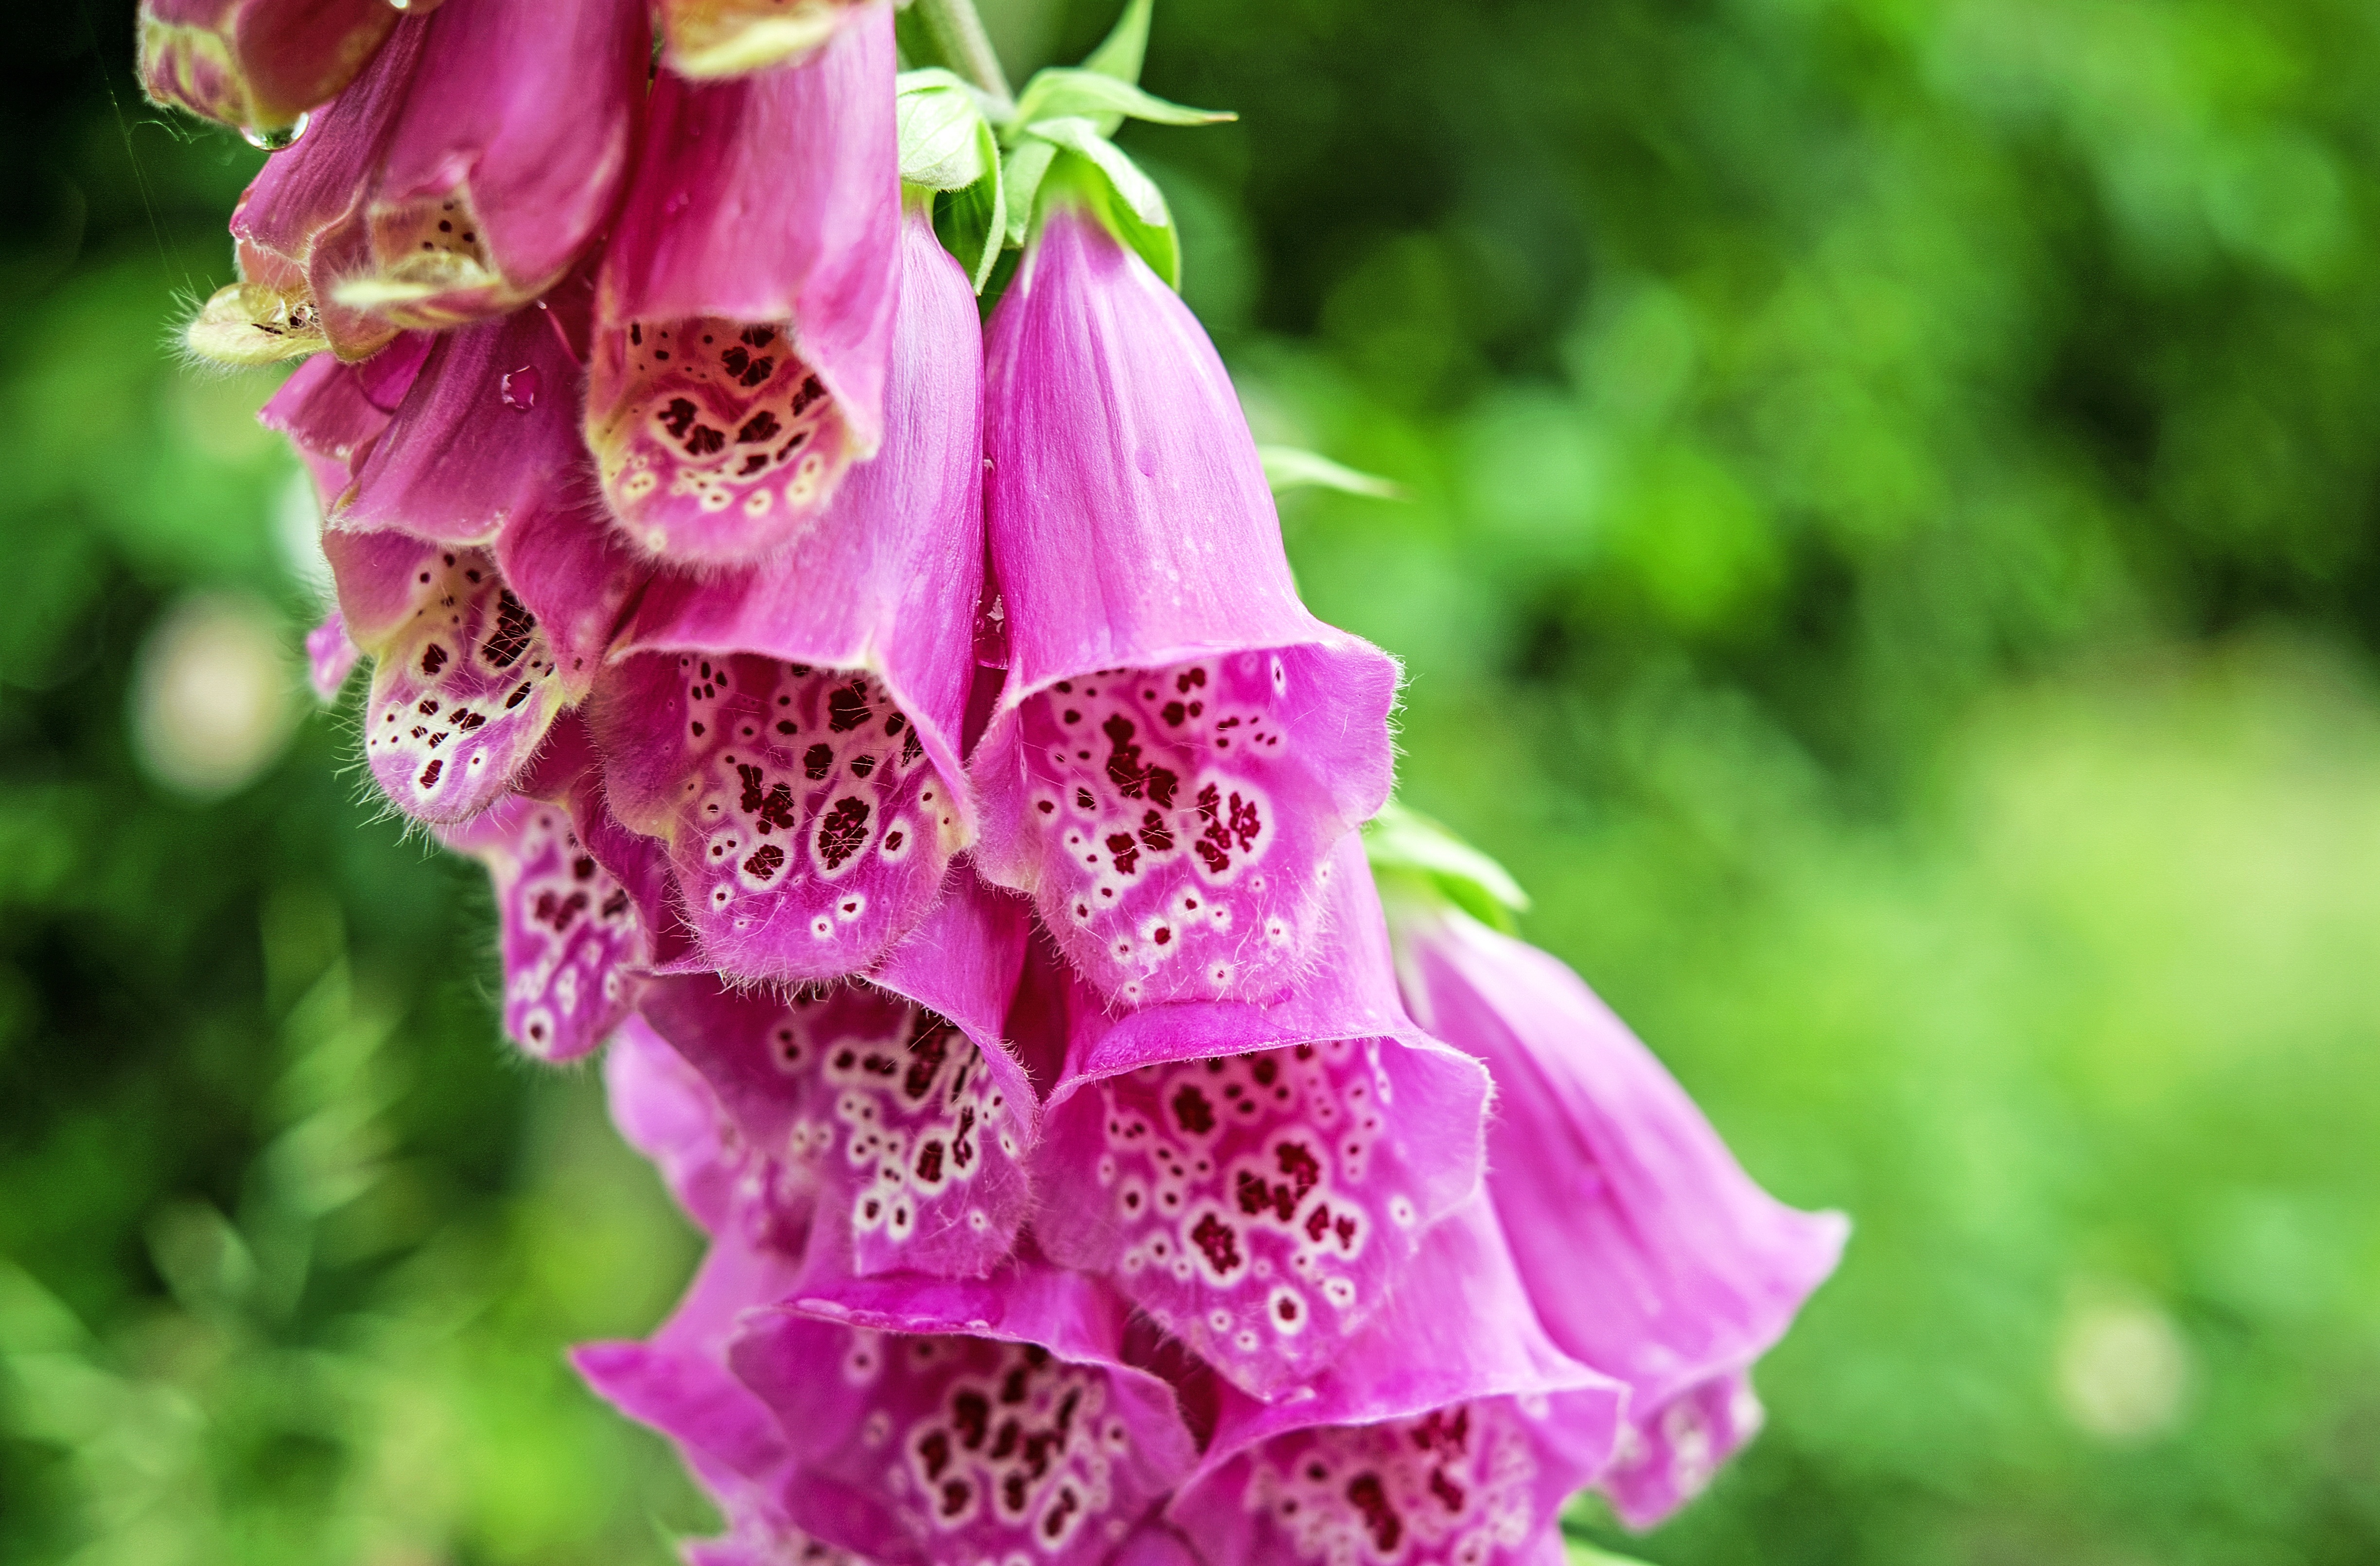
nature, blossom, plant, flower, petal, bloom, botany, pink, flora, wildflower, flowers, toxic, digitalis, thimble, macro photography, flowering plant, land plant